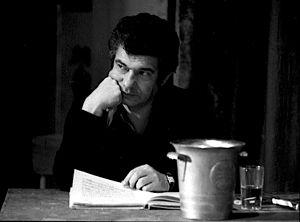
Jean-Pierre Ponnelle à l’Opéra national du Rhin à Strasbourg pendant la mise en scène de La traviata de Verdi en mars 1980
Jean-Pierre Ponnelle est un metteur en scène, décorateur et costumier d’opéra français né le 19 février 1932 à Paris et décédé le 11 août 1988 à Munich.